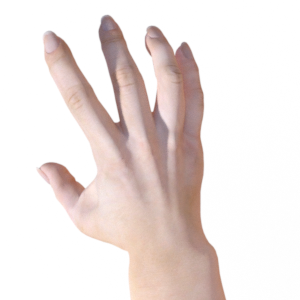
Label: paper